Tax lien

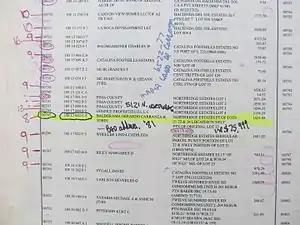
Pima County, Arizona delinquent property tax list for auction by the County Treasurer

A tax lien is a lien which is imposed upon a property by law in order to secure the payment of taxes. A tax lien may be imposed for the purpose of collecting delinquent taxes which are owed on real property or personal property, or it may be imposed as a result of a failure to pay income taxes or it may be imposed as a result of a failure to pay other taxes.